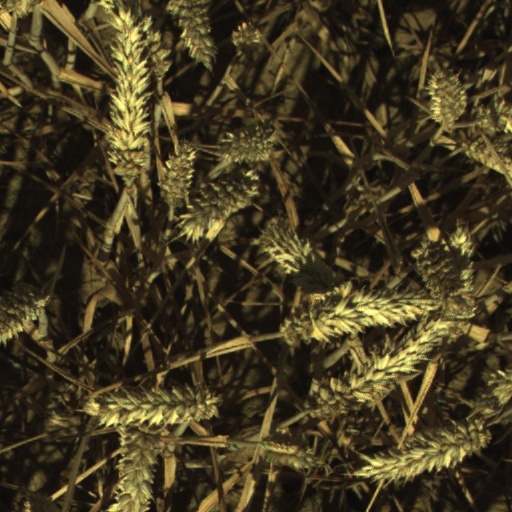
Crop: wheat